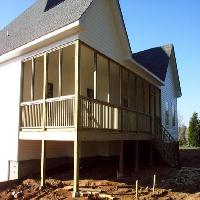
Weather: sun or clear